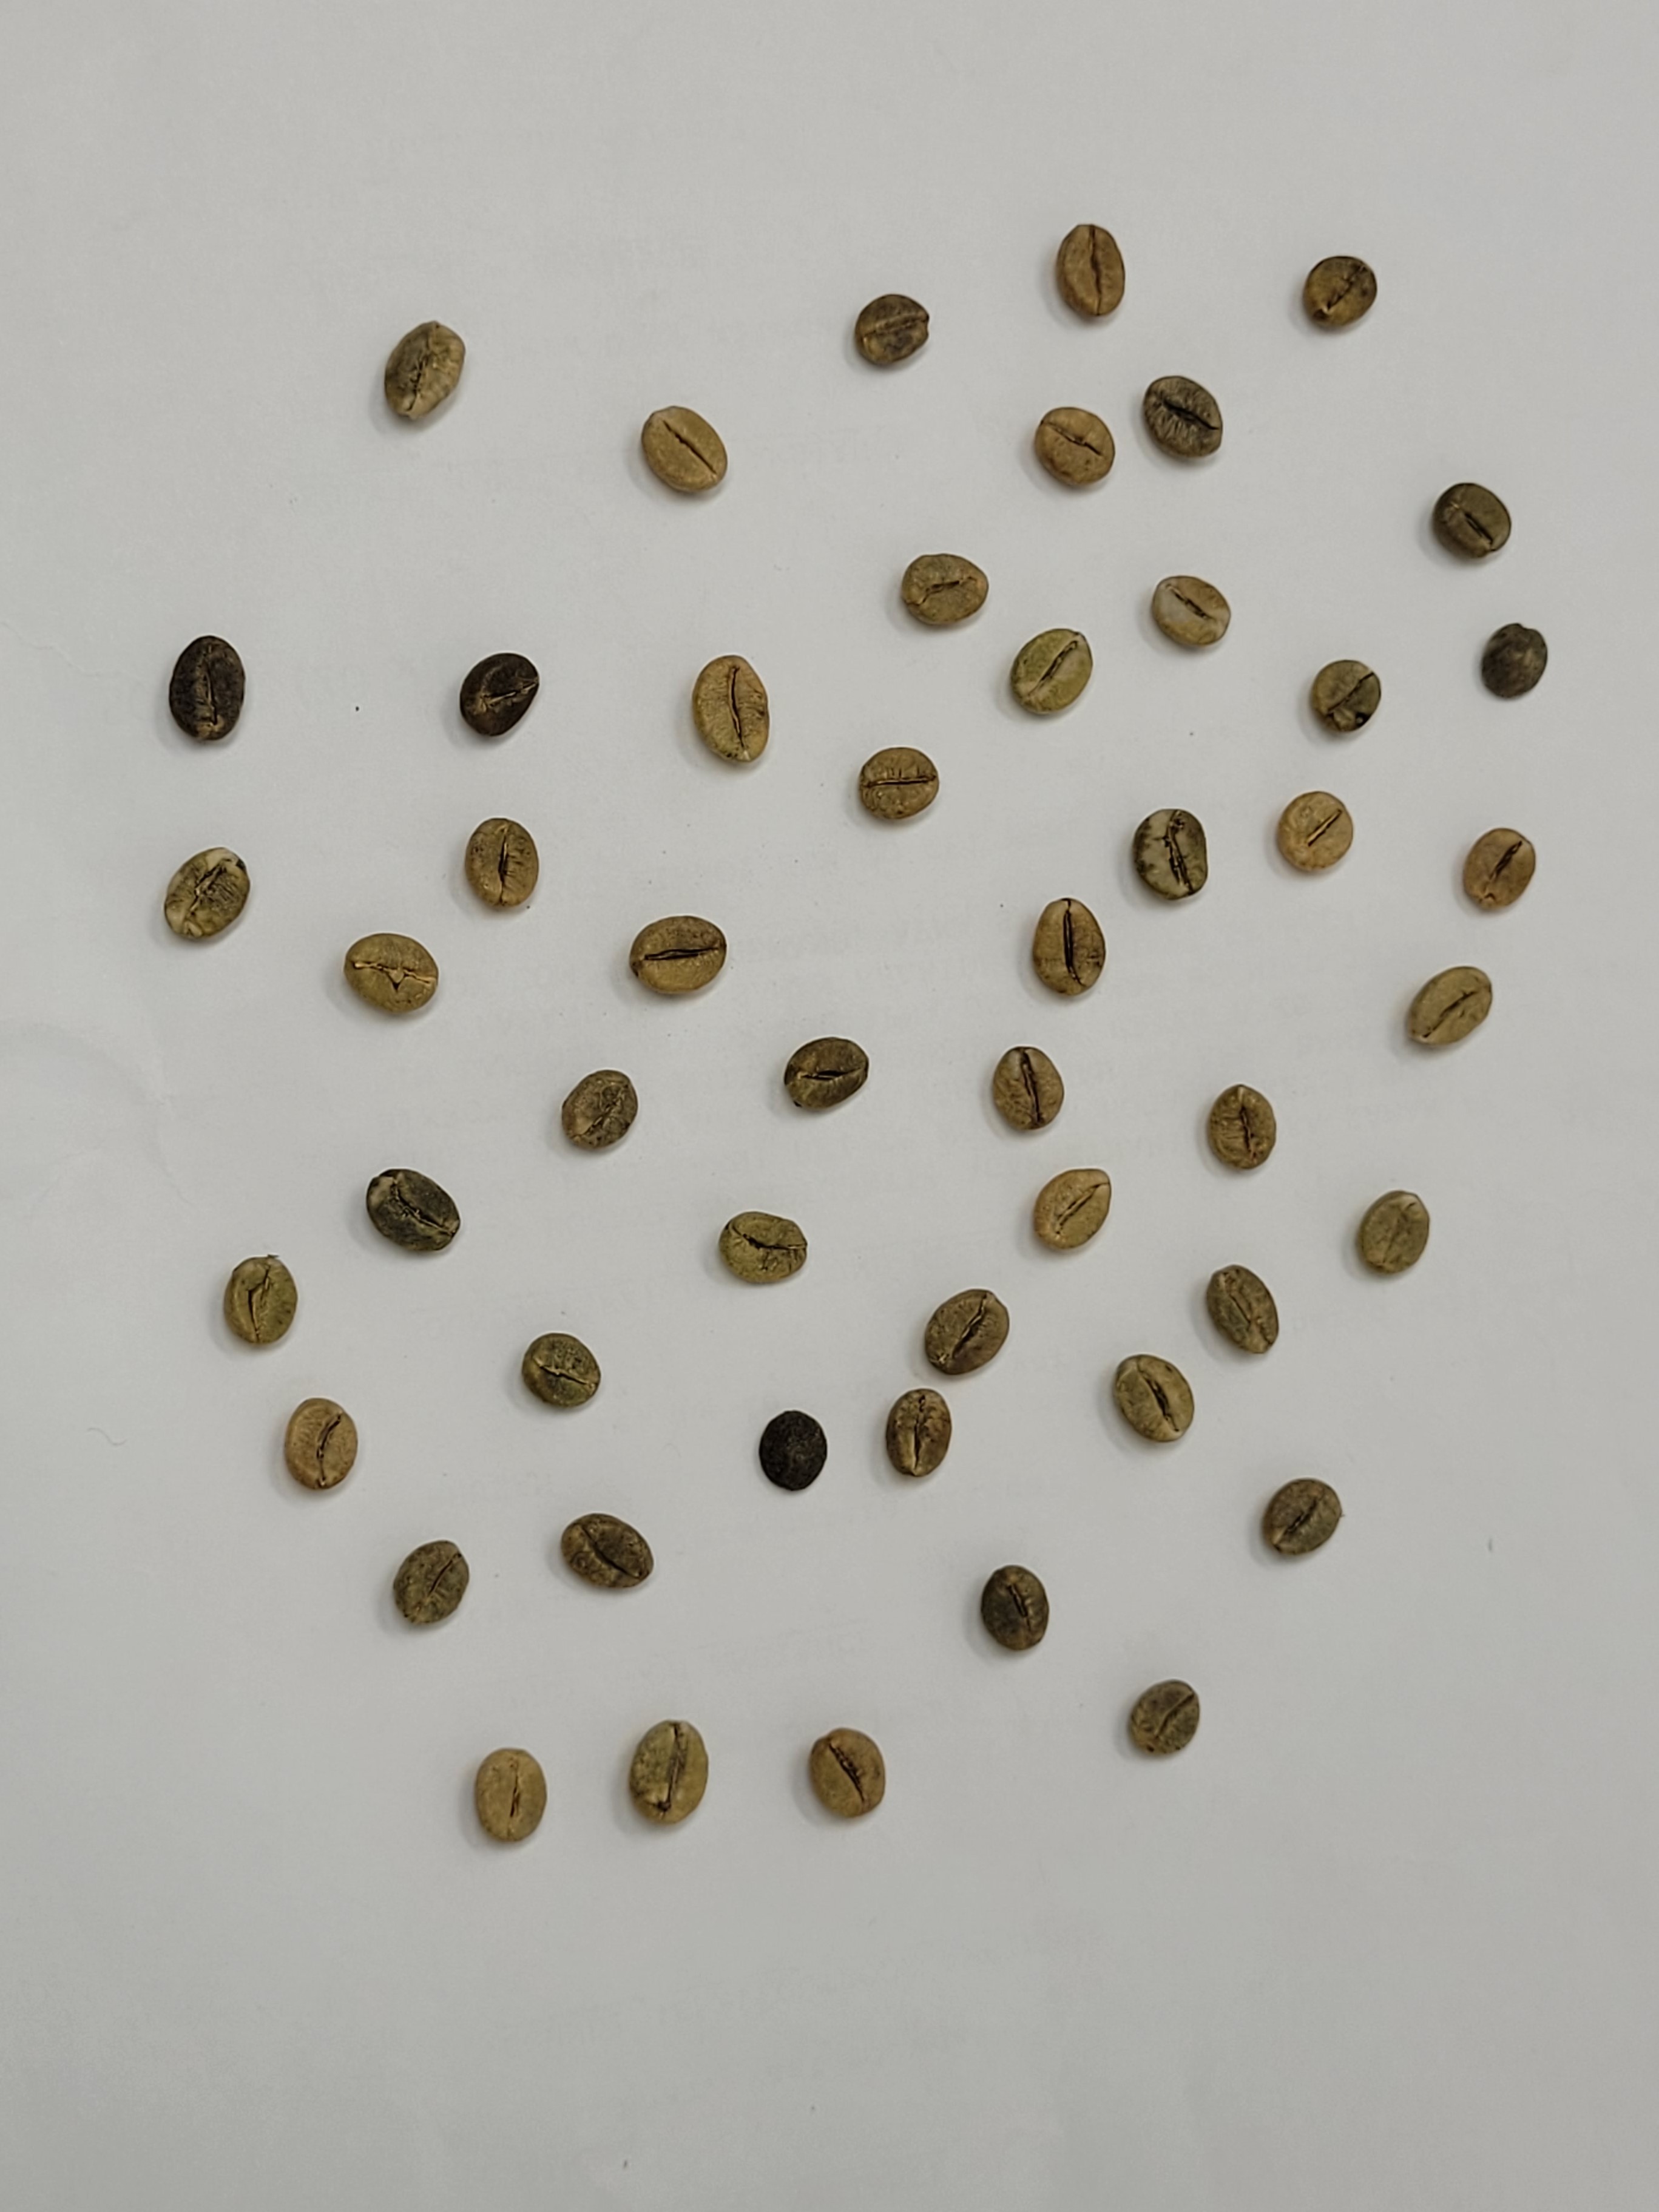
Coffee bean quality grade: AB